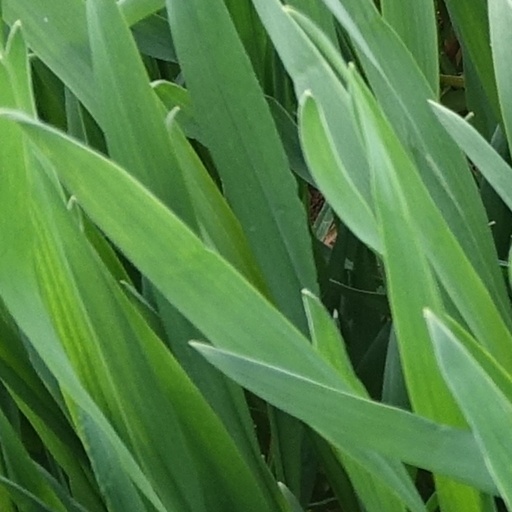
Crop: wheat